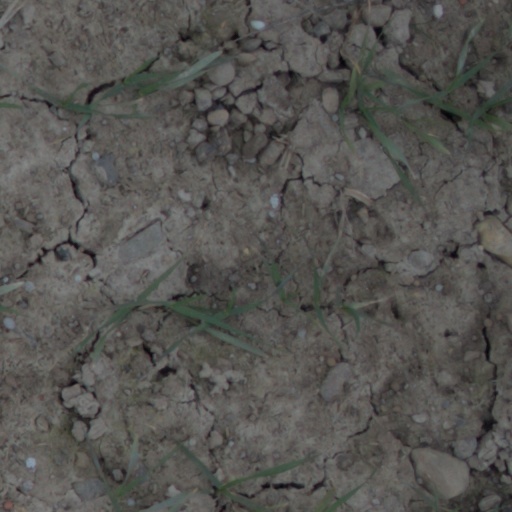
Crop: wheat